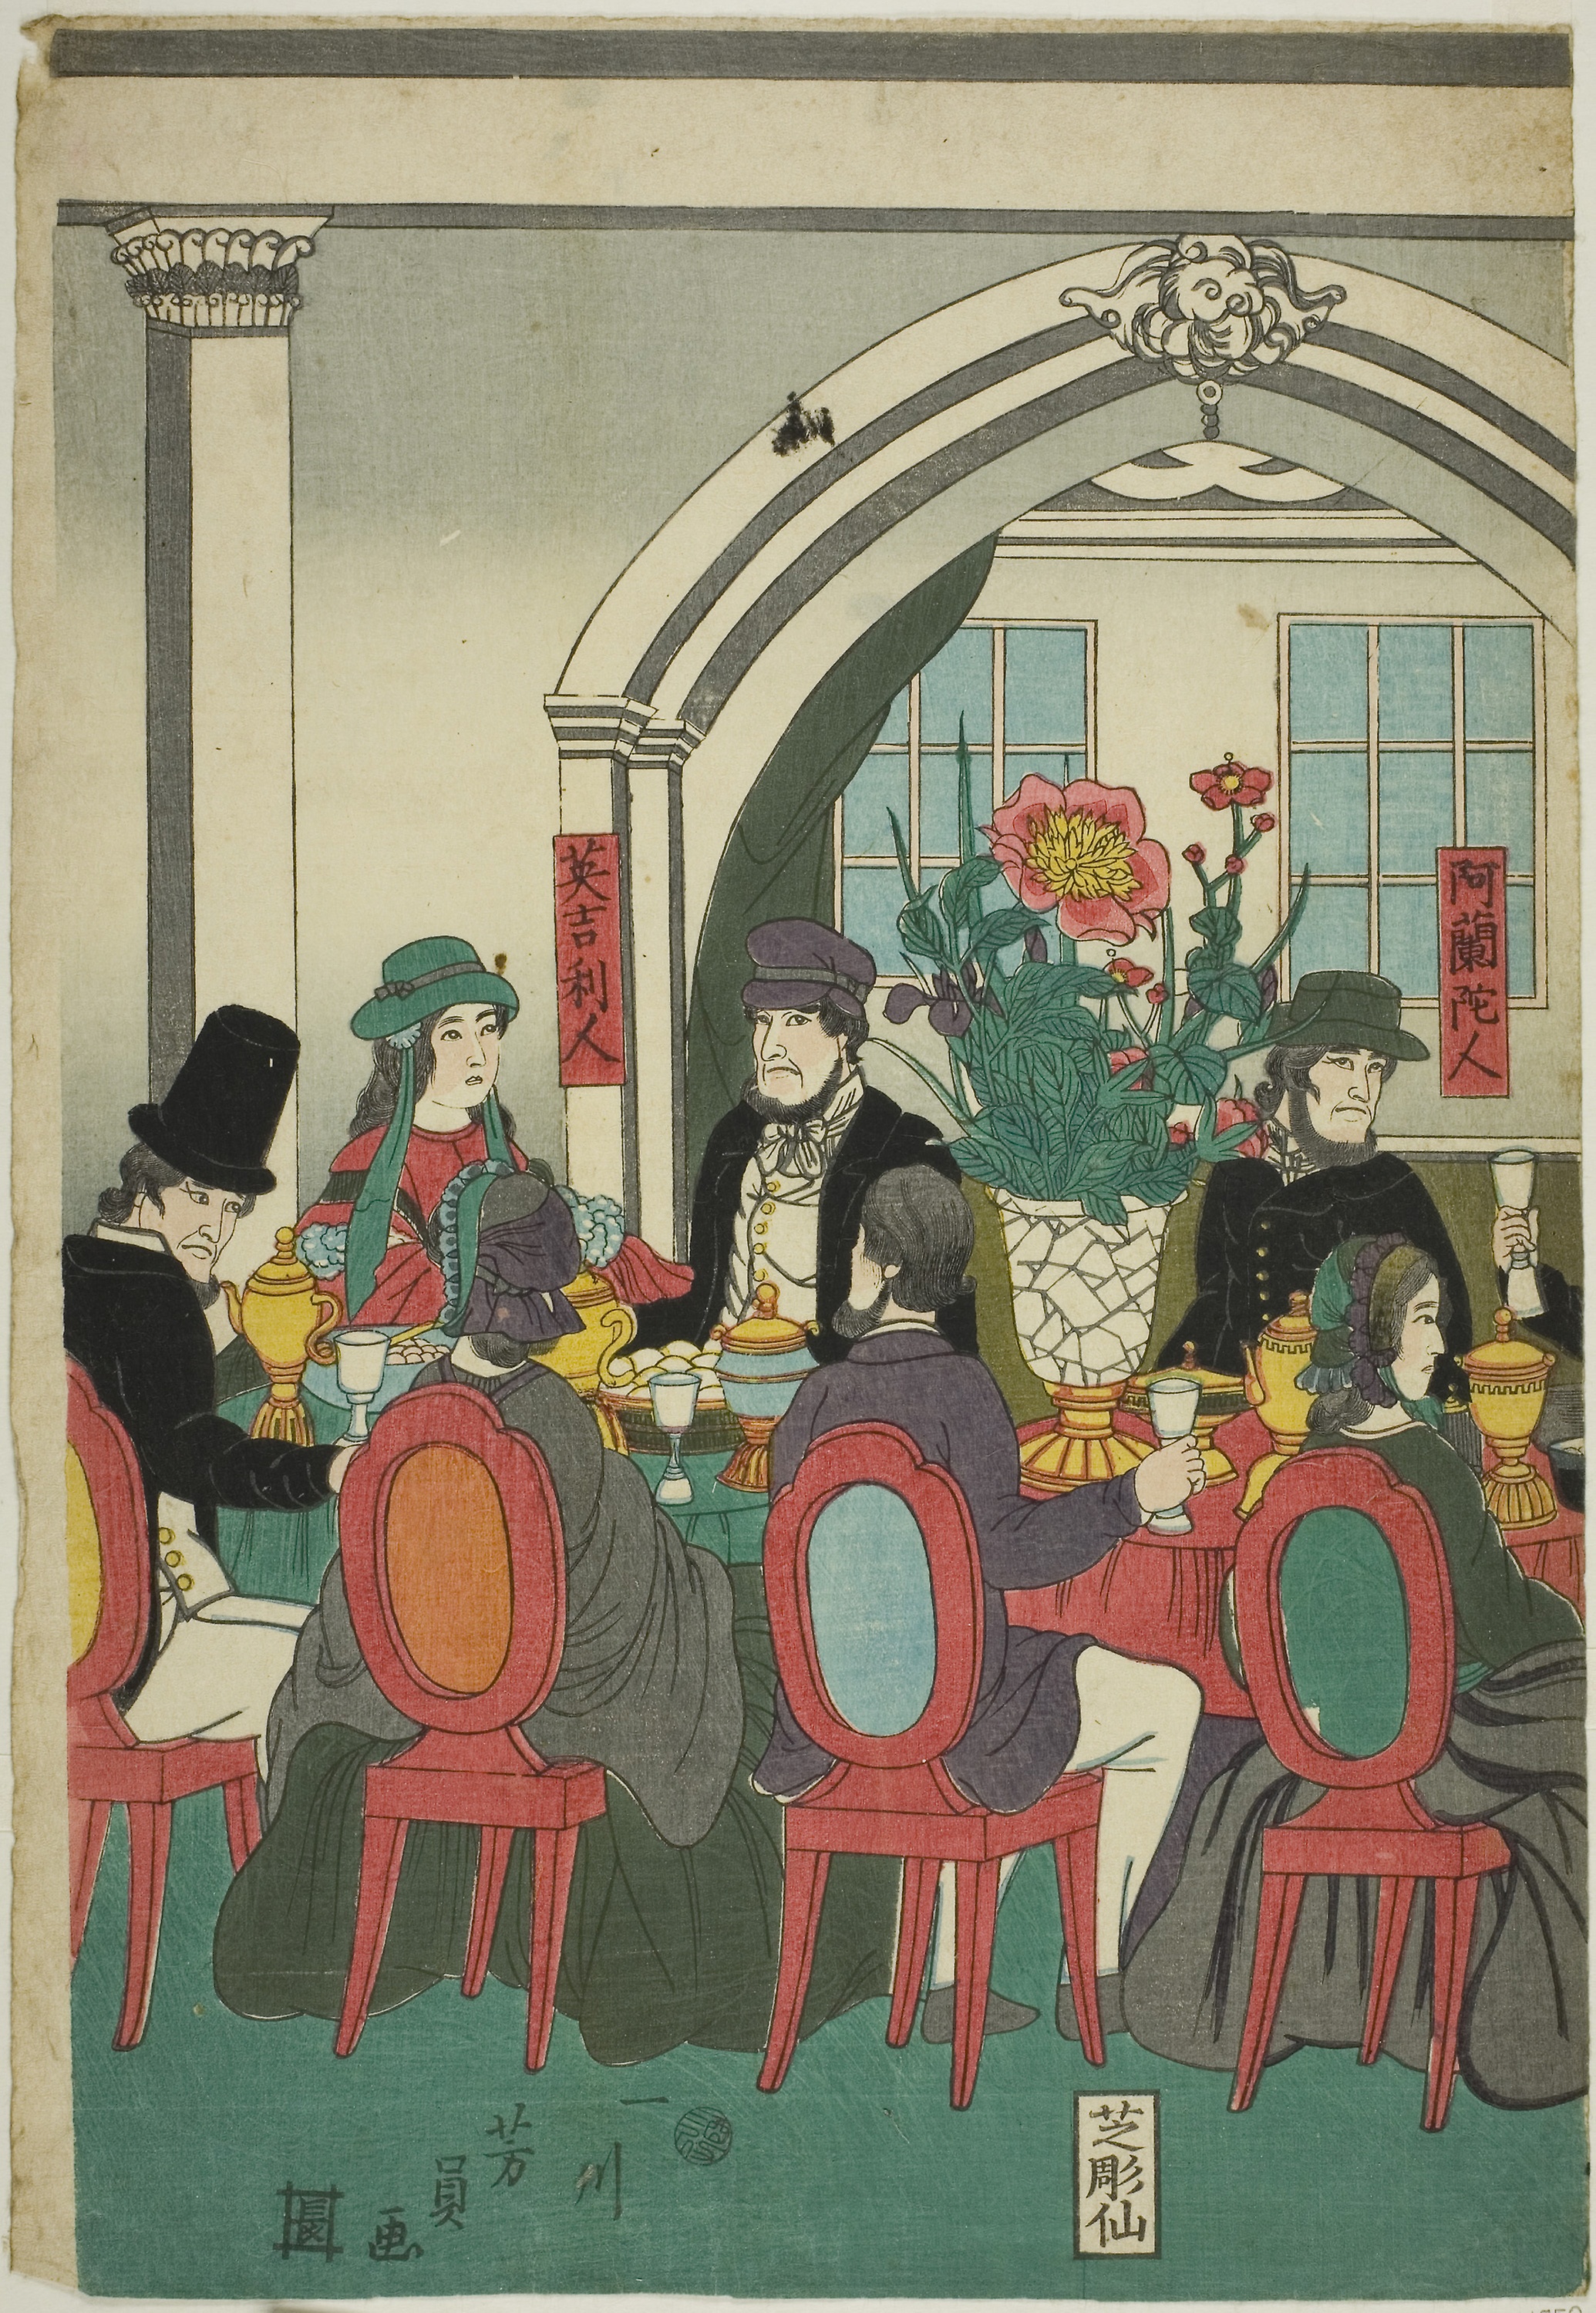
illustration, art, painting, history, poster, miniature, room, visual arts, furniture